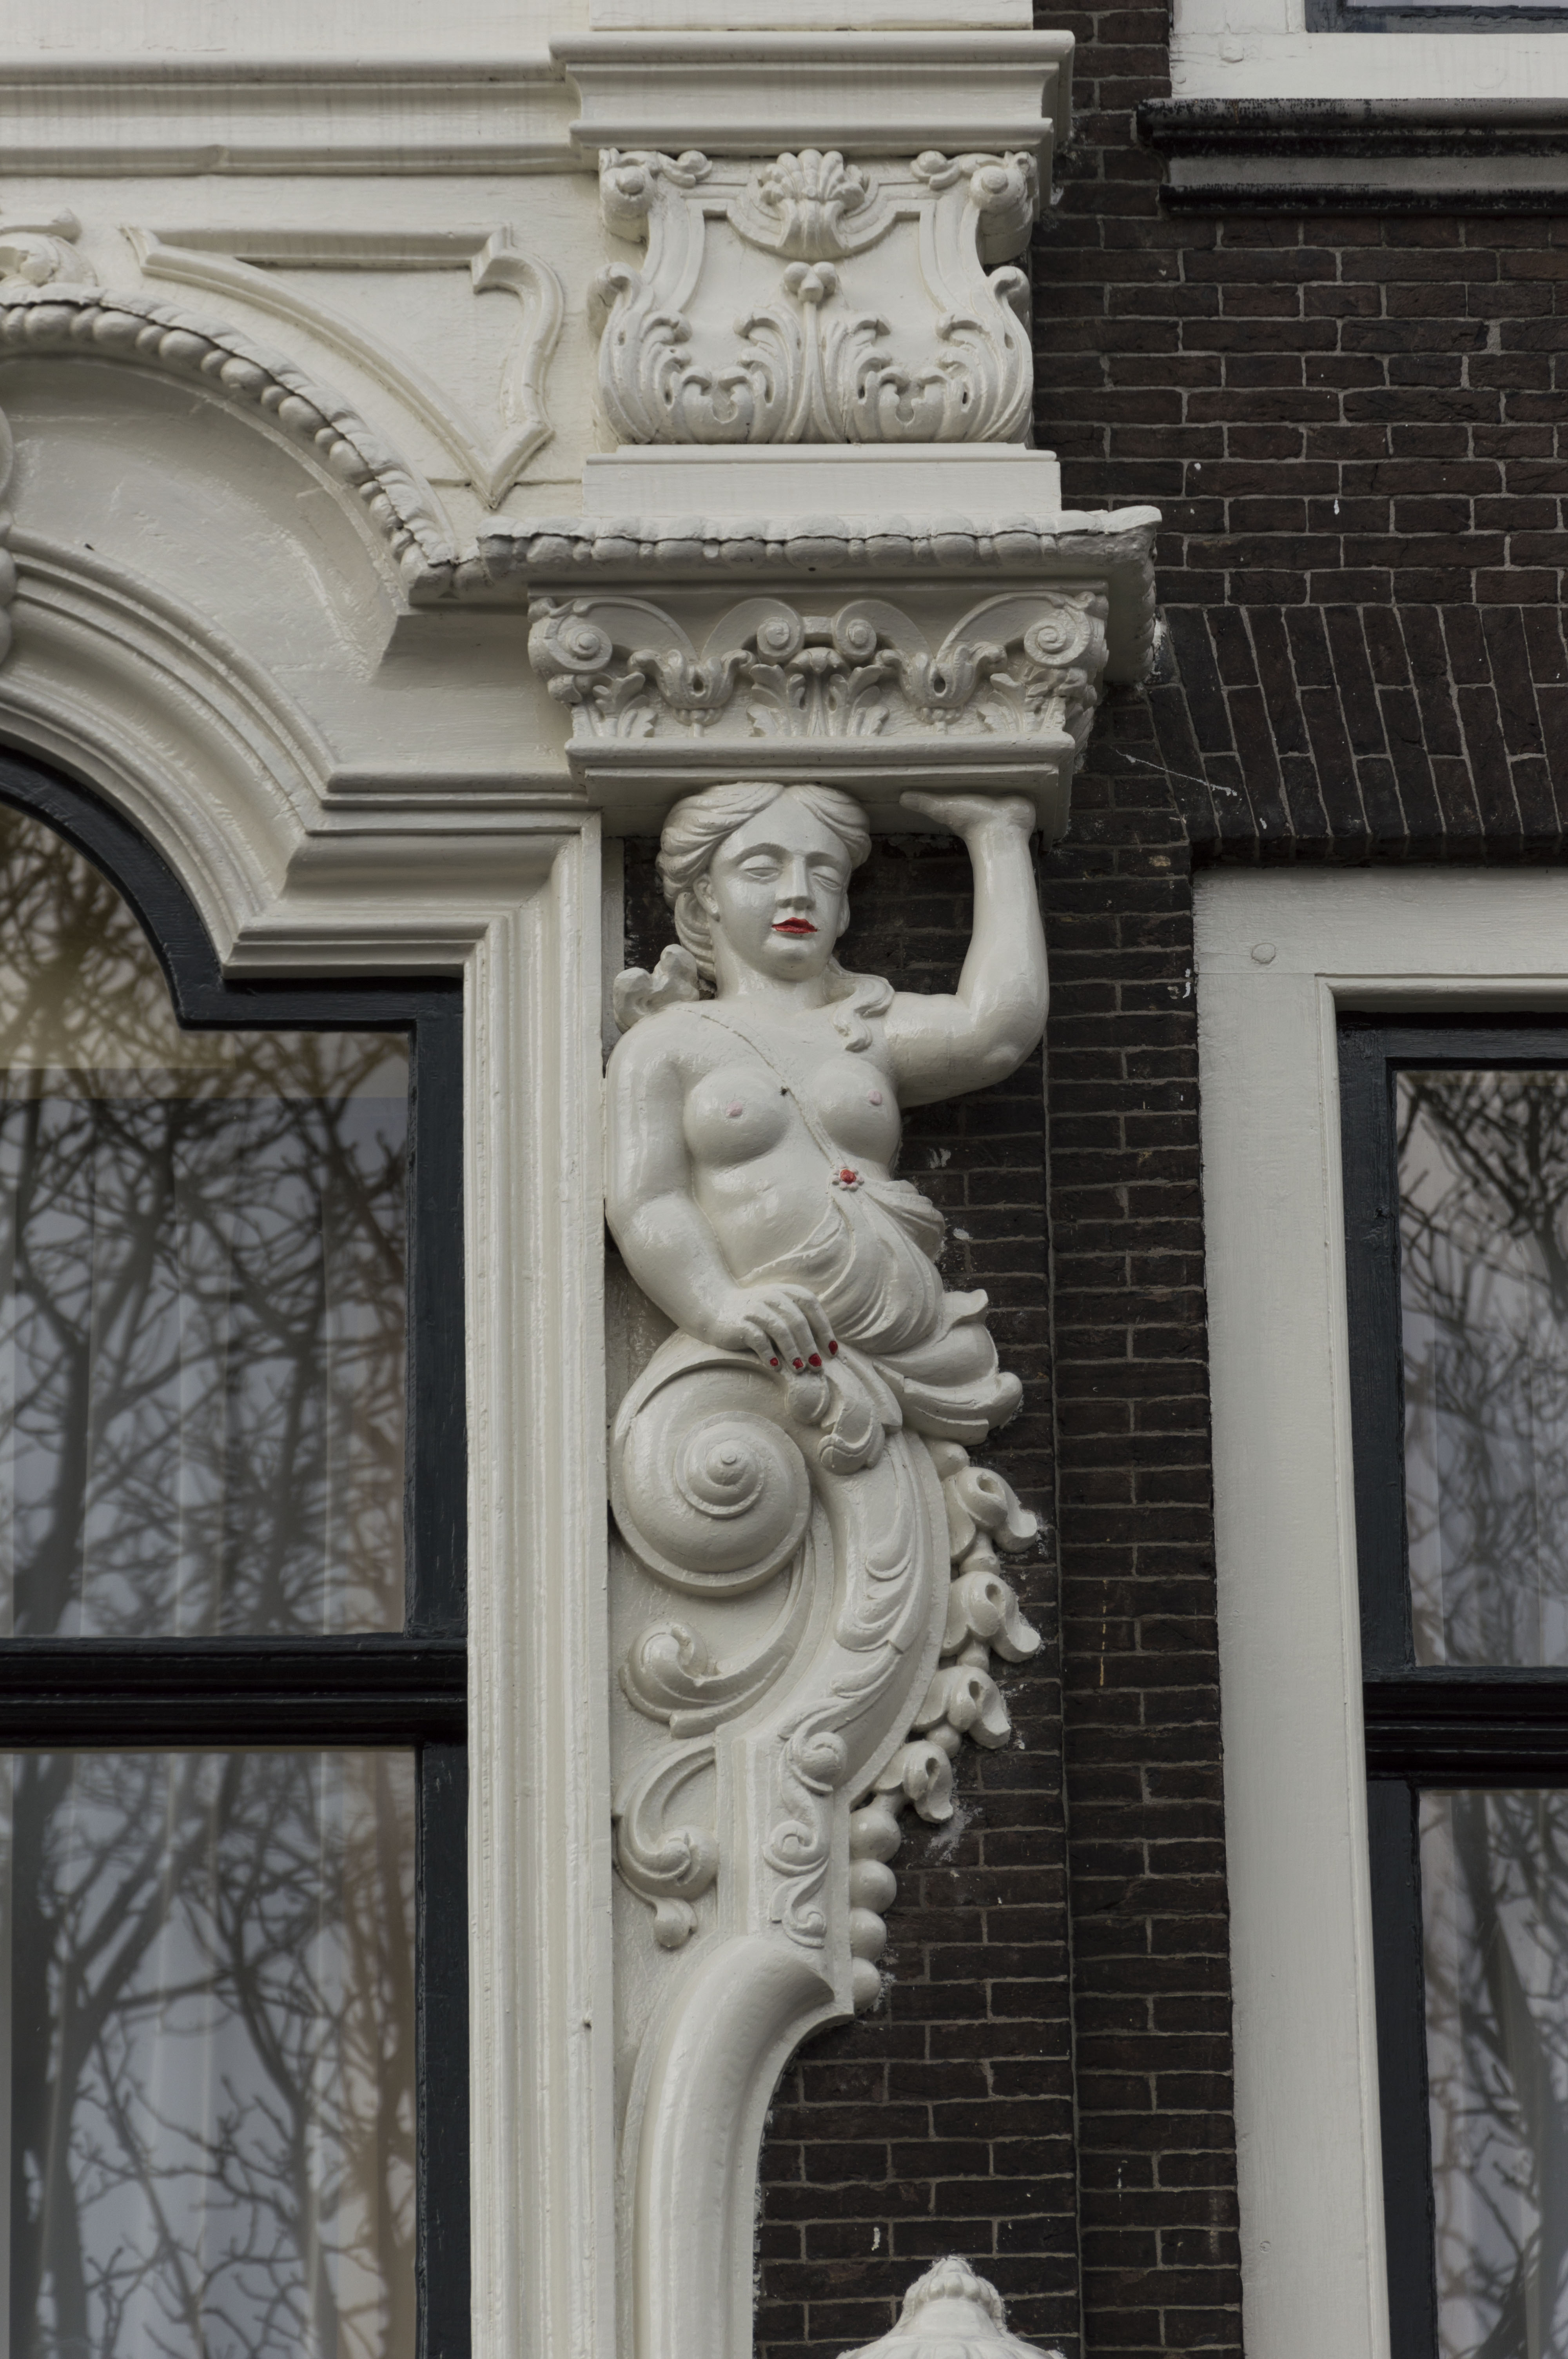
outdoor, architecture, structure, white, photography, window, van, building, urban, monument, photo, statue, column, facade, nikon, historic, lady, sculpture, art, holland, nederland, netherlands, dutch, outdoorphotography, picture, photograph, fotos, foto, fotografie, carving, fries, urbanphotography, geheugen, breast, paulvandevelde, pdvandevelde, padagudaloma, landschapsfotografie, dordrecht, stadsfotografie, nederlandinfotos, historisch, stadswandeling, architectuur, pvdvfotografie, pdvandeveldedordrecht, diep, rondjedordt, dedordtevaer, dutchphotography, nederlandsefotografie, dutchphotogaraphy, totallydutch, fotografienederland, hollandsefotografie, fotografieholland, dordtmonumenteel, fotosdordrecht, fotosvandordrecht, erfgoedcentrumdiep, facingbrick, openmonumentendag, fotovandeweek, dordrechtmonumenteel, sierwerk, vrouw, borsten, ancient history